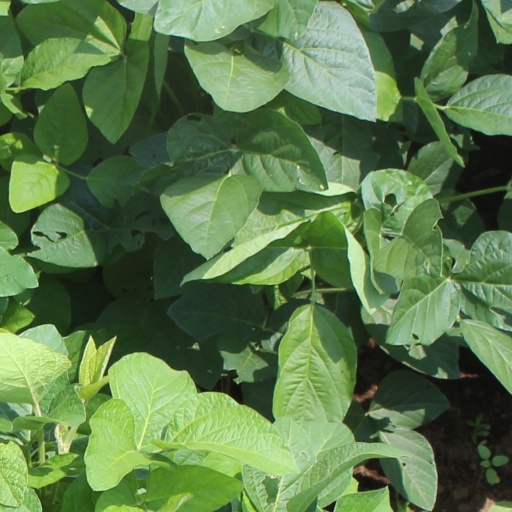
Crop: soybean